Upputanni Island

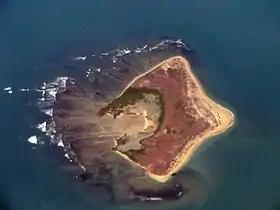
Aerial photo of the island.

Upputanni is an uninhabited island situated in the Gulf of Mannar. It is located at a distance of about from the coast of Tamil Nadu, India and is a part of the Kadaladi taluk of Ramanathapuram district, Tamil Nadu.